Waldorf System

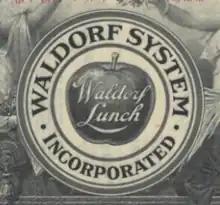
Logo of the Waldorf System

Waldorf System, Incorporated was the first lunchroom chain in New England, founded by Harry Seymour Kelsey in Springfield, Massachusetts in 1903. It was named after the Waldorf Hotel in New York City. Its trademark was the Red Apple.